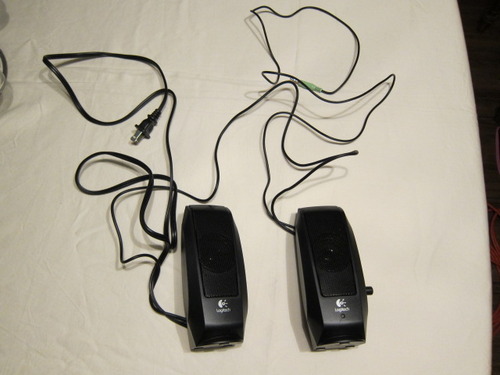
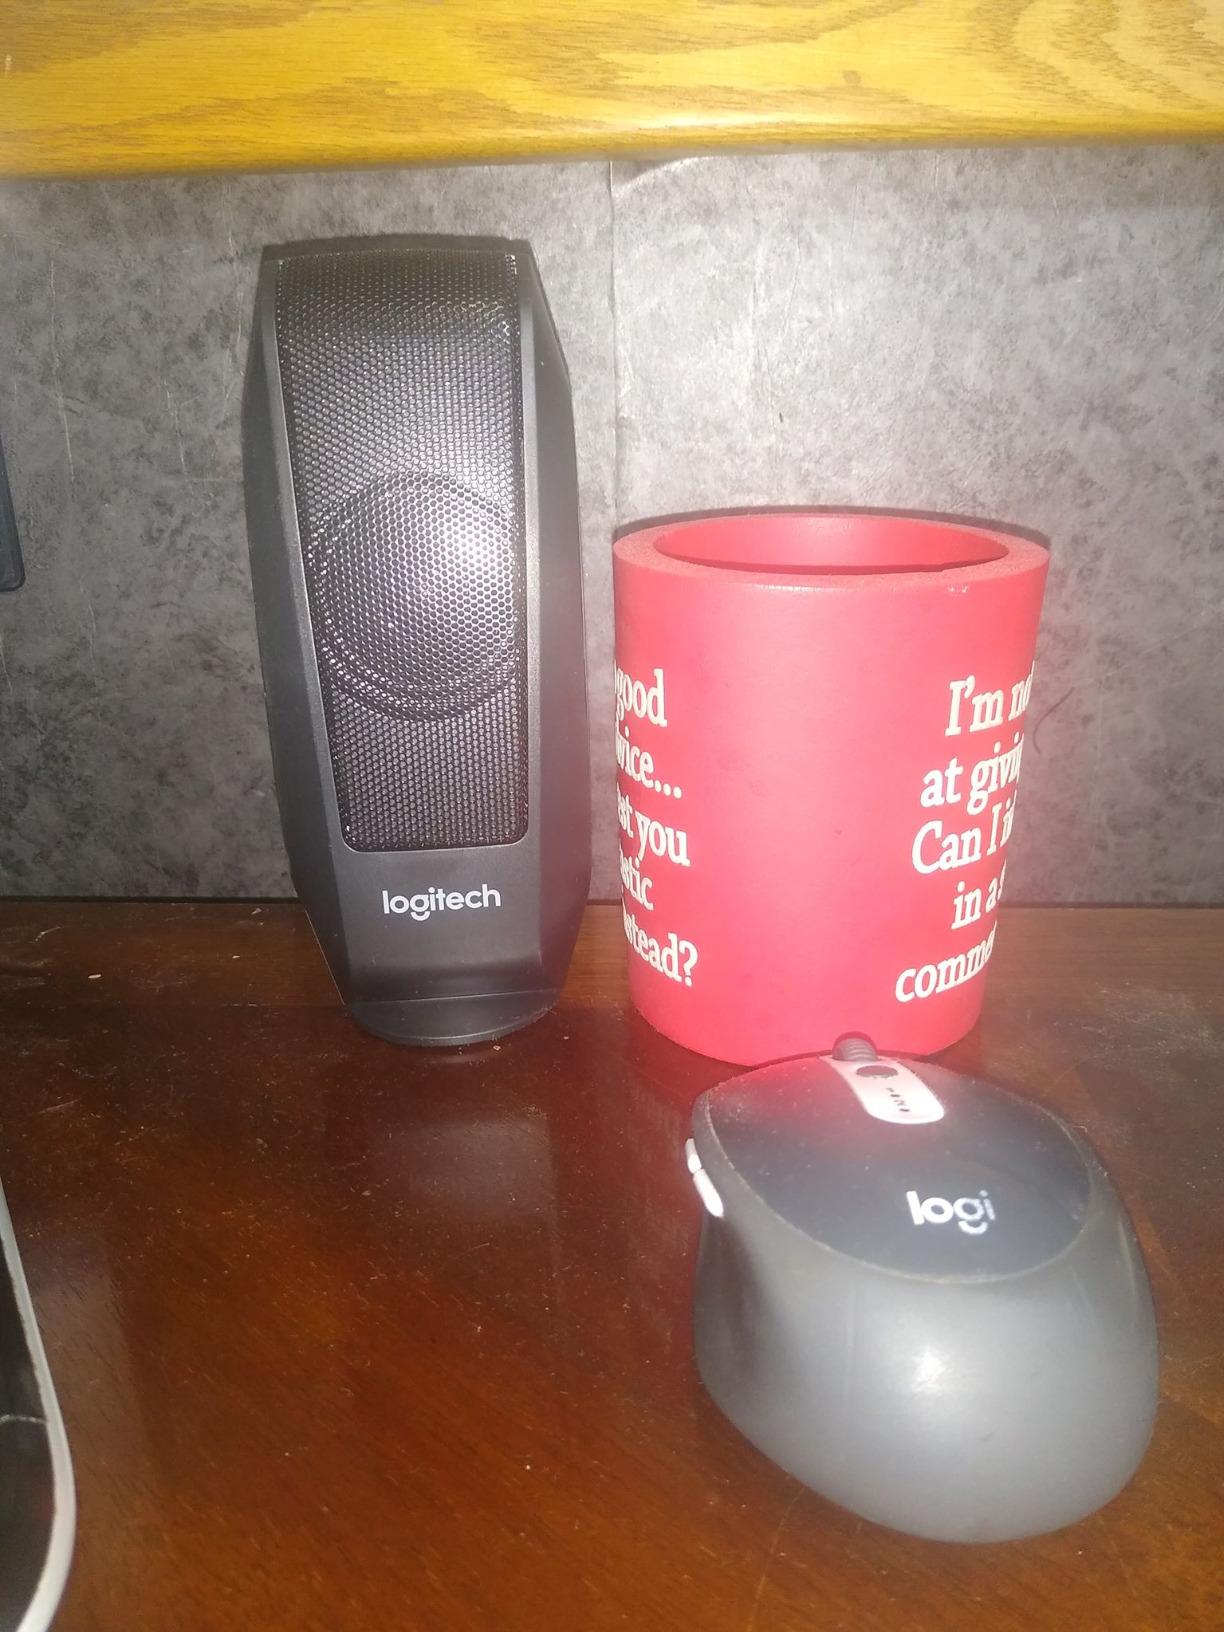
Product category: speaker
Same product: yes